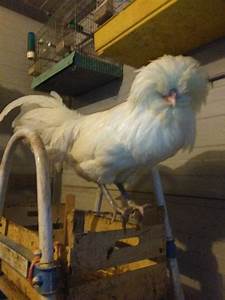
Label: chicken